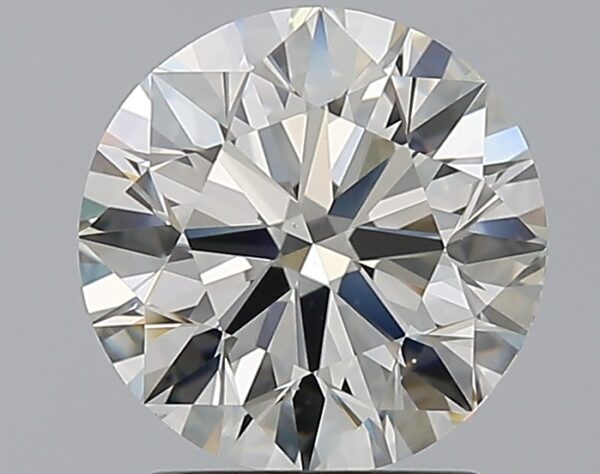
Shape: round
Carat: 2.2
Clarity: VS1
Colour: J
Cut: EX
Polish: EX
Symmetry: EX
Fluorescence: M
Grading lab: GIA
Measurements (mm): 8.24 x 8.29 x 5.16